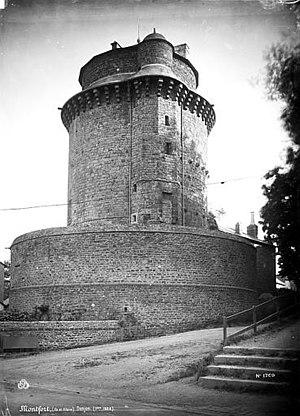
La tour du Papegault à Montfort-sur-Meu en 1884. Photographie de Séraphin-Médéric Mieusement.
Montfort-sur-Meu est une commune française située sur le Meu dans le département d'Ille-et-Vilaine, en région Bretagne. La ville compte environ 7 000 habitants pour une superficie de 14 km².
Le papegai ou papegault, selon les régions, est un mot en ancien français qui désigne un oiseau apparenté au perroquet. Le terme fut ensuite utilisé pour désigner une cible faite d'un oiseau de bois ou de carton placé au haut d'une perche ou d'un mât, pour des tireurs à l'arc ou à l'arbalète et plus tard à l'arquebuse.